Answer in natural language. Consider the 3D positions of the objects in the scene and not just the 2D positions in the image. Is the centerpoint of  sixdrawer dresser in gray (highlighted by a red box) at a higher height than wall paint (highlighted by a blue box)? Choose between the following options: yes or no
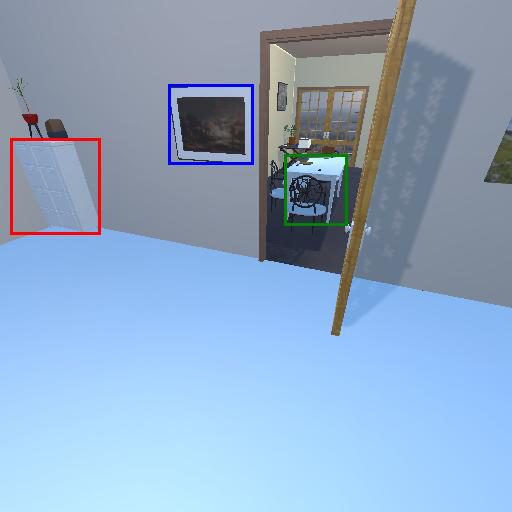
<answer>no</answer>